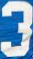
Number: 3